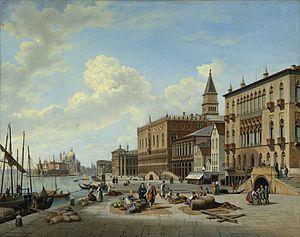
Hubert Sattler, né le 21 janvier 1817 à Salzbourg et mort le 3 avril 1904 à Vienne, est un peintre paysagiste autrichien.